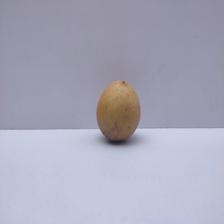
Size: Medium